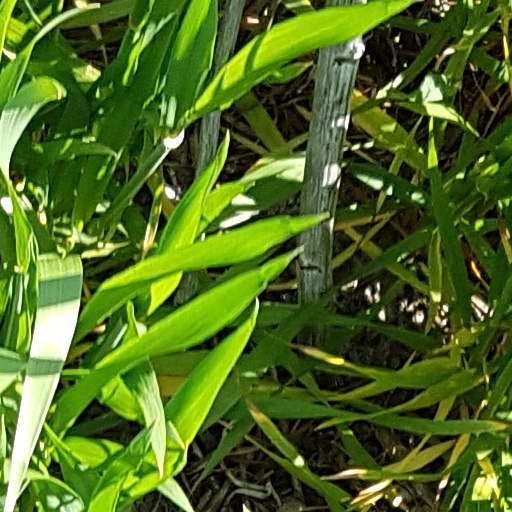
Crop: wheat